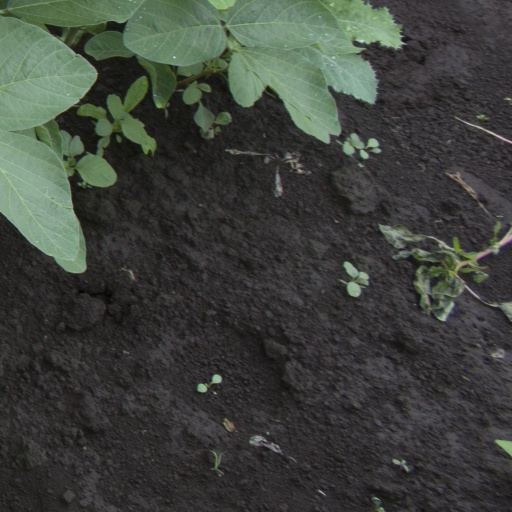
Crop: soybean